USS Shangri-La

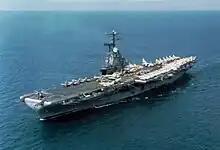
"Shangri-La" in 1970 on her last deployment

"Shangri-La" continued her United States Second Fleet and Sixth Fleet assignments for the next six years. From 15 February 1965 to 20 September 1965, she made a Mediterranean deployment with Carrier Air Wing 10 embarked.